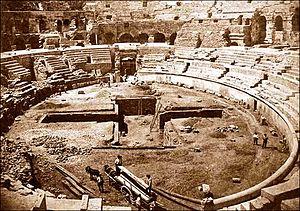
Fouilles de 1866 dans les arènes de Nîmes
La Feria de Nîmes est une fête populaire centrée sur la tauromachie se tenant chaque année à Nîmes, officiellement depuis 1952, officieusement, et en toute illégalité, depuis la fin du XIXᵉ siècle, après la célèbre « corrida de la contestation » de 1894, et plus ouvertement à la suite de la réussite du manadier Bernard de Montaut-Manse à faire débouter la SPA de son action en justice contre les corridas à Nîmes.
Les arènes de Nîmes sont un amphithéâtre romain construit vers la fin du Iᵉʳ siècle dans la ville française de Nîmes, dans le Gard.